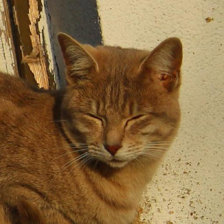
Label: animals